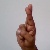
The image shows a hand gesture representing the letter 'R' in Indian Sign Language.